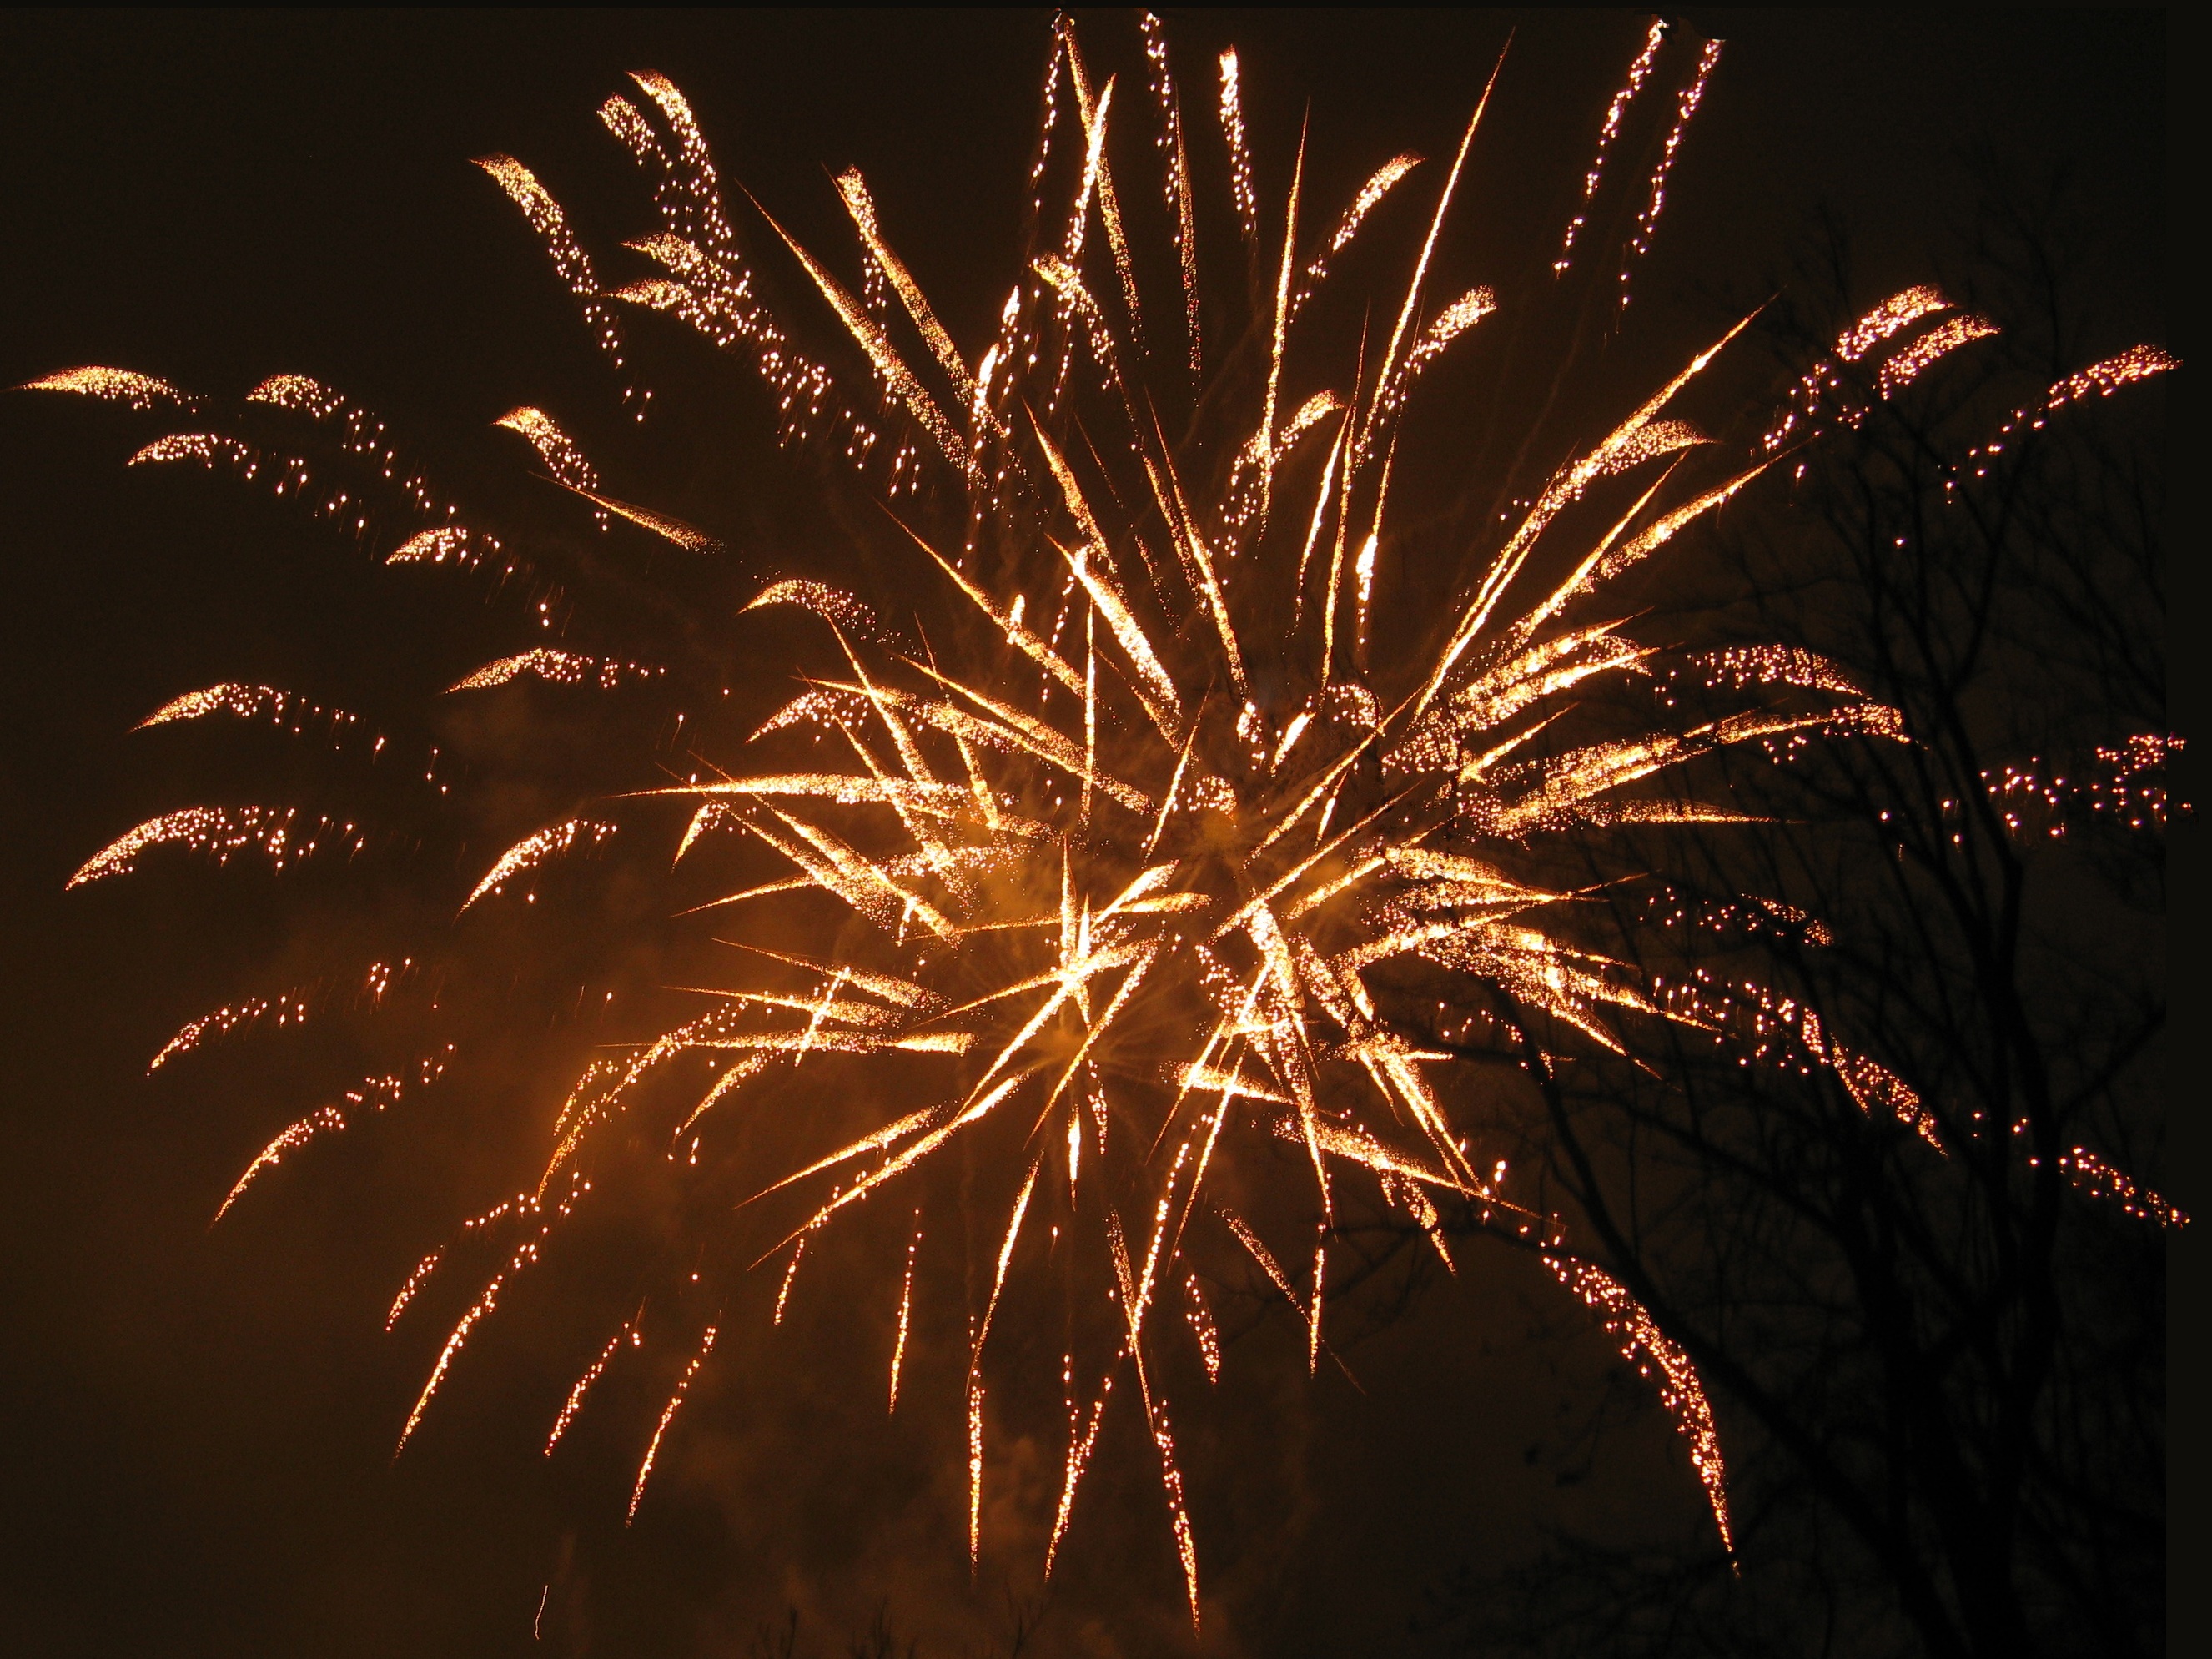
recreation, new year, fireworks, illustration, event, outdoor recreation